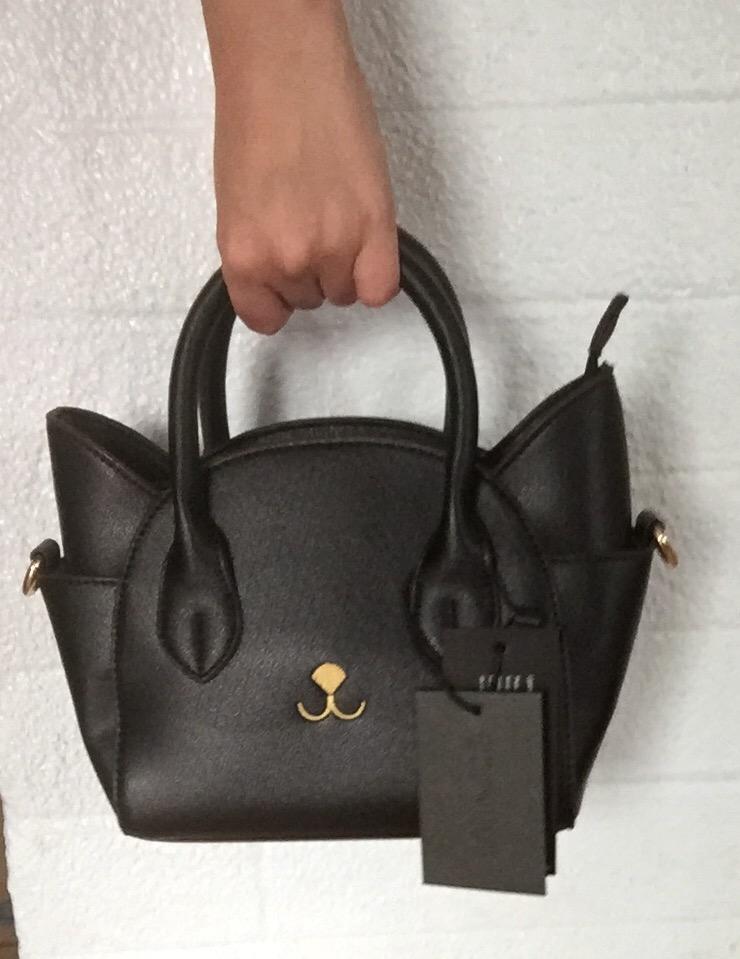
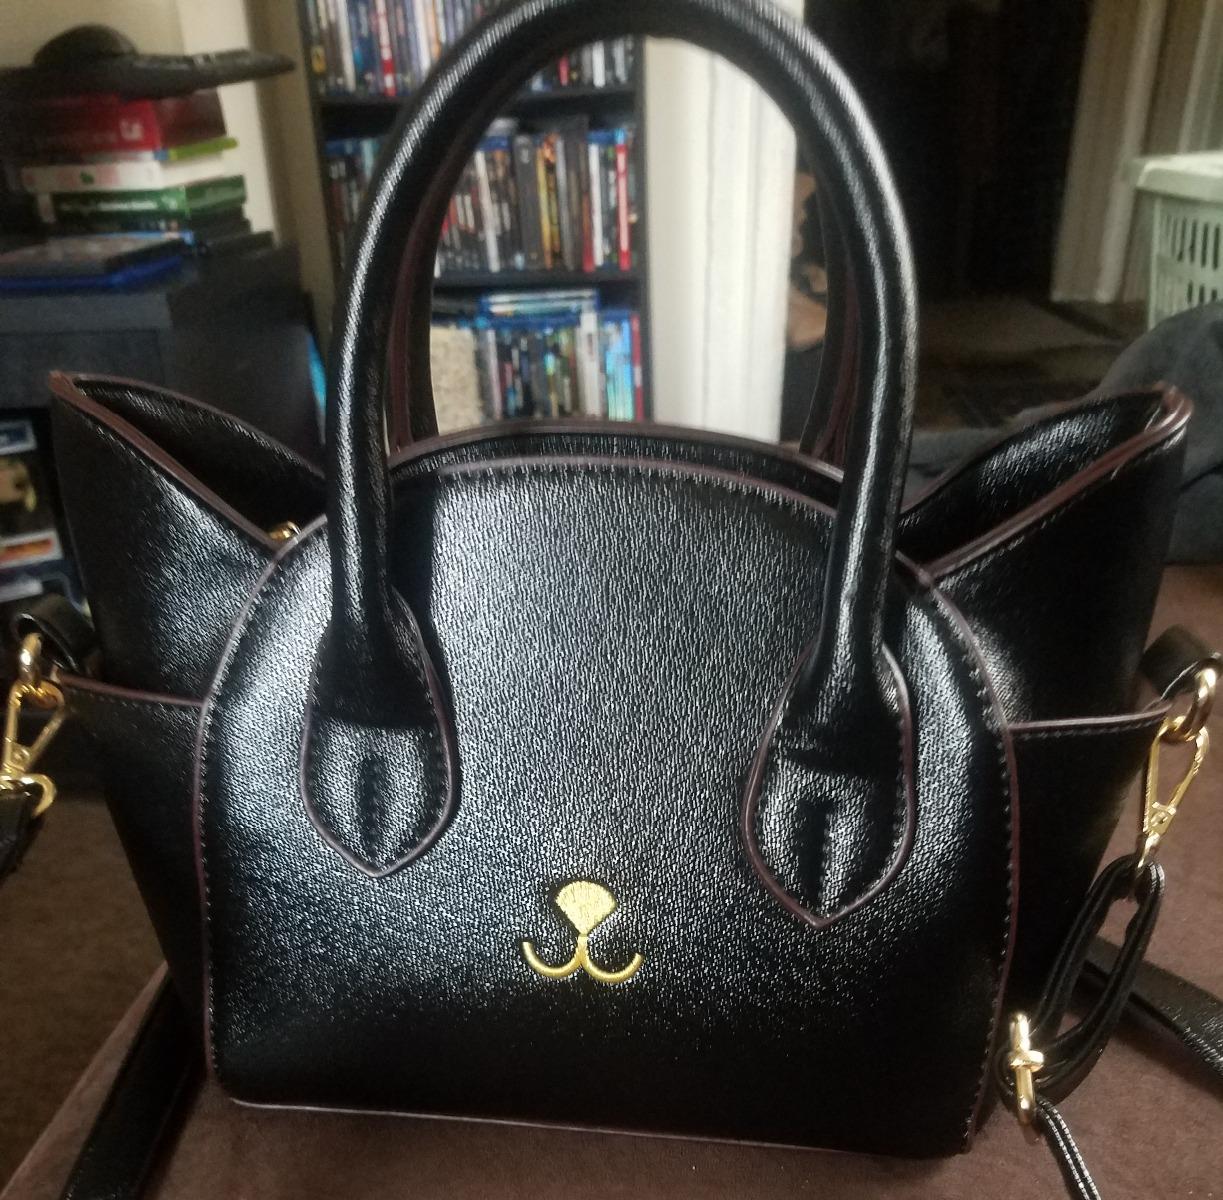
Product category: accessories_handbag
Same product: yes